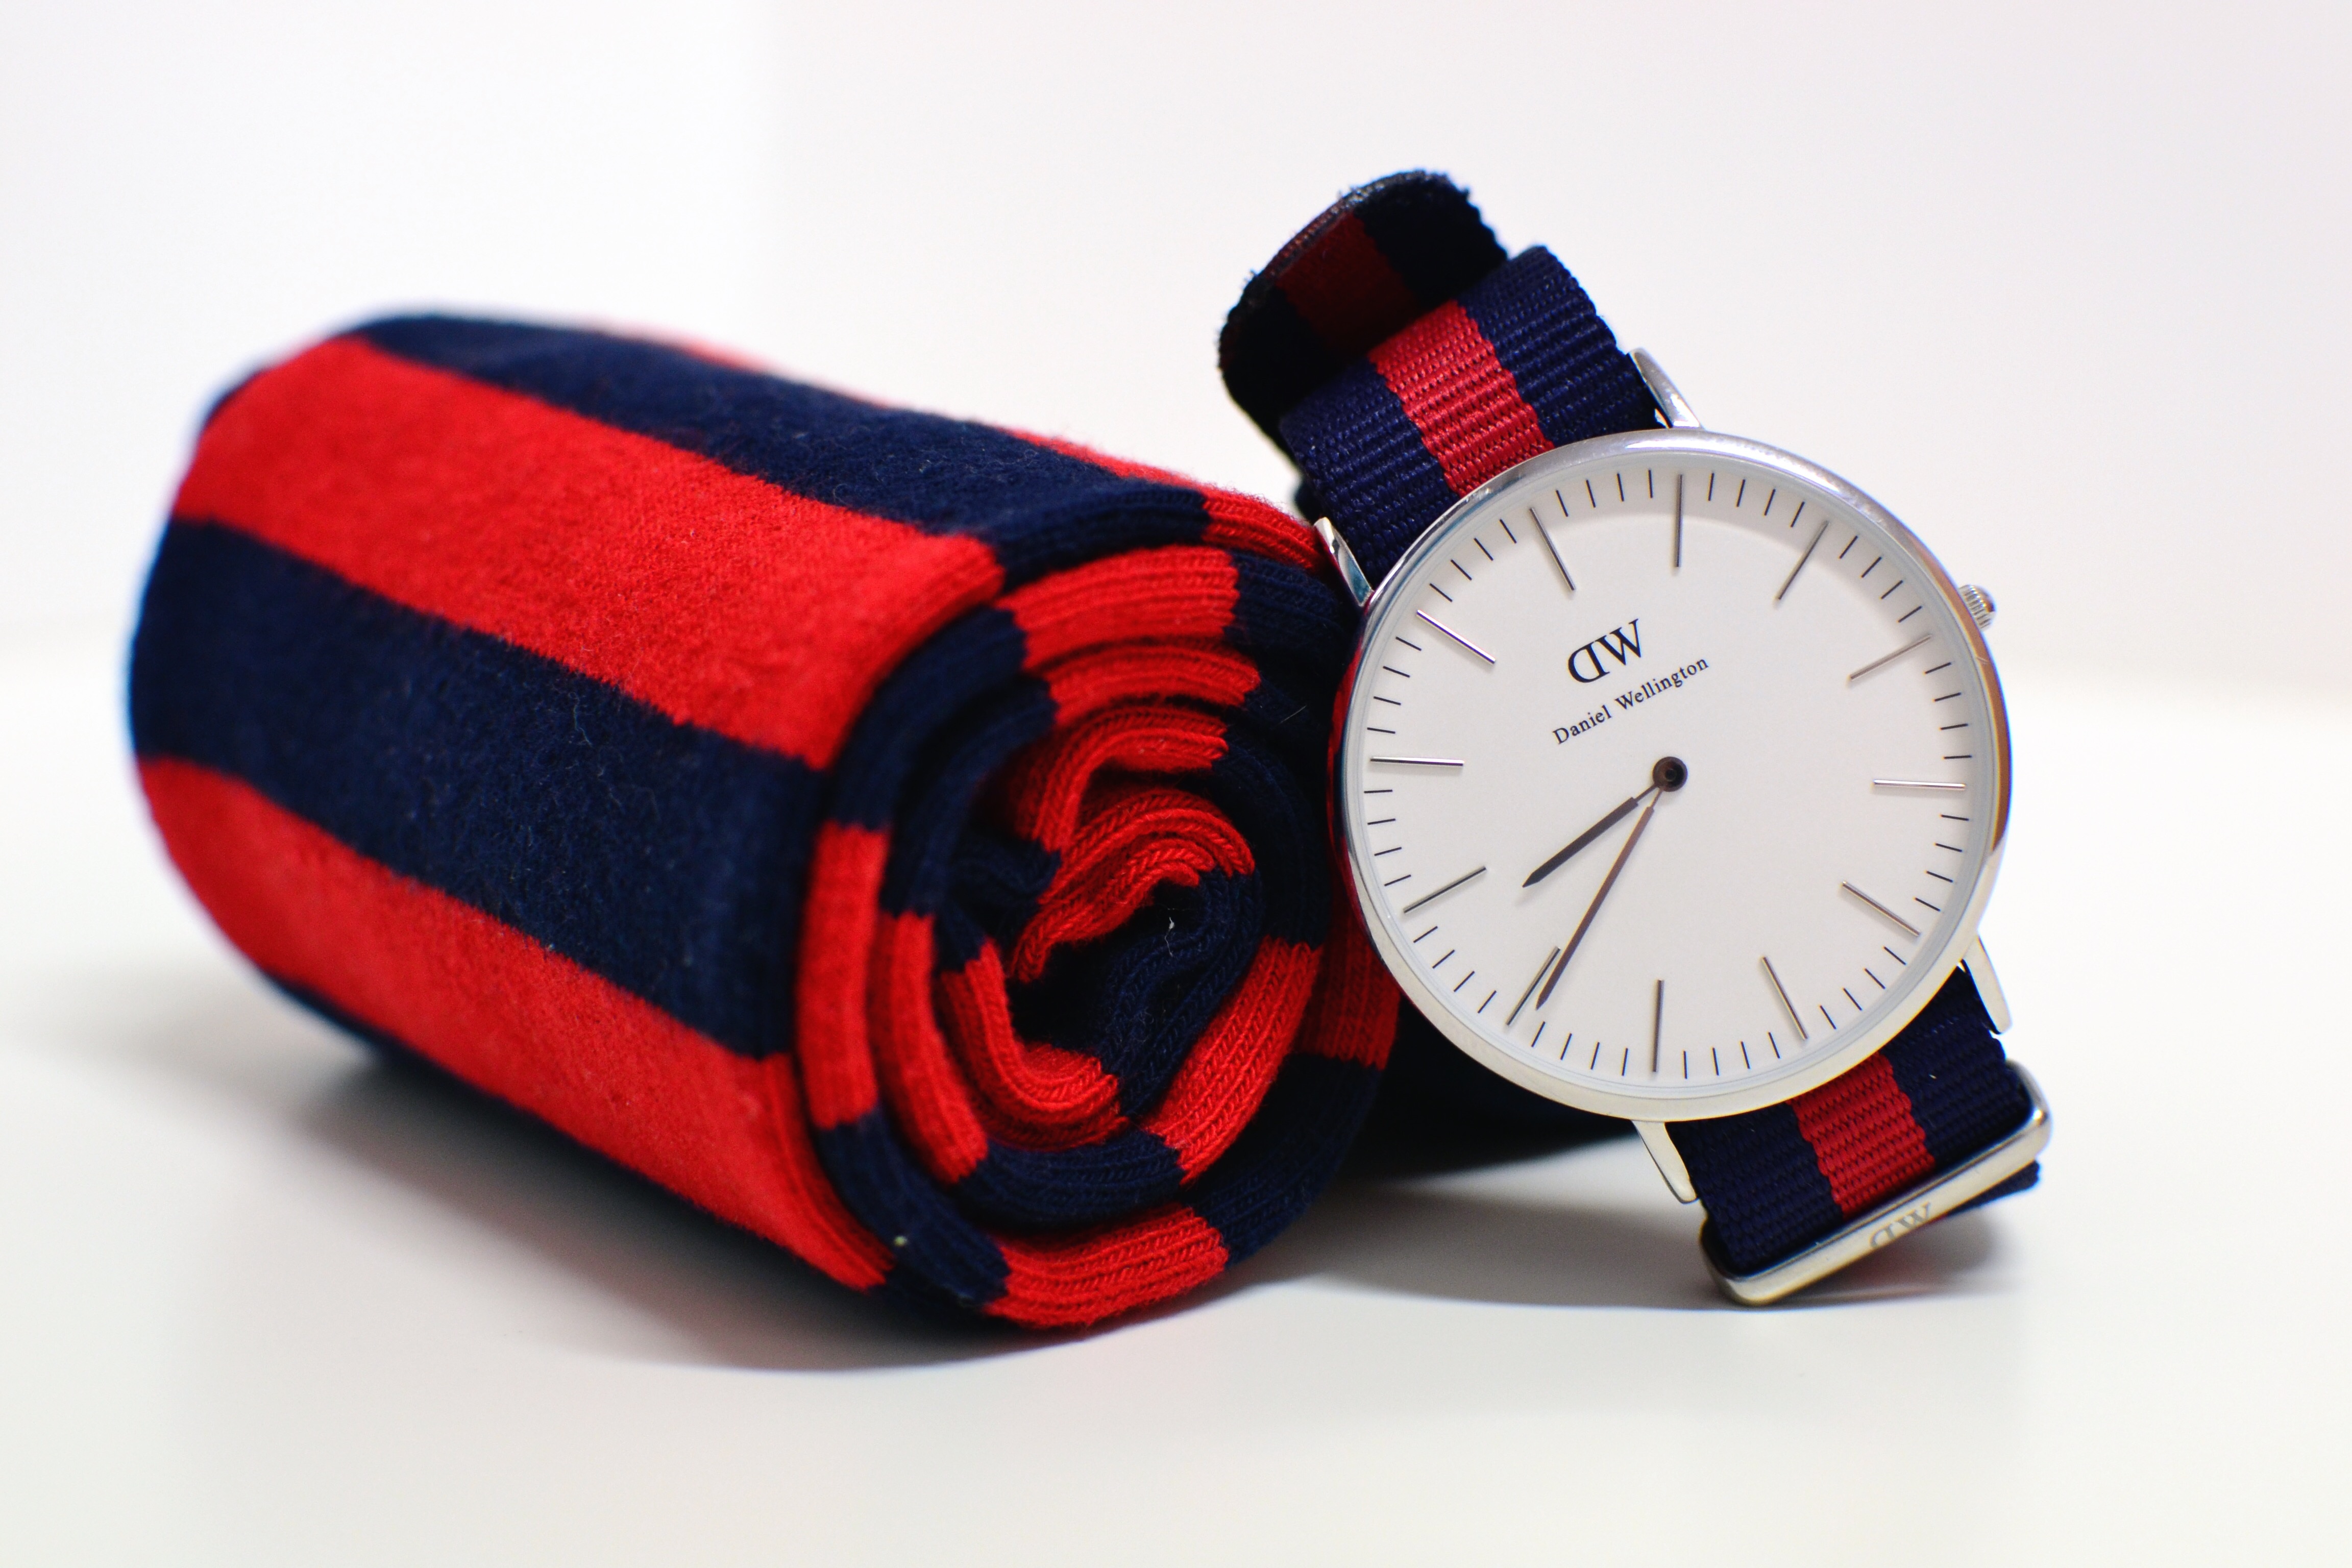
watch, hand, clock, time, fashion, set, cloth, modern, fabric, brand, textile, wrist watch, men, design, accessories, style, strap, chronometer